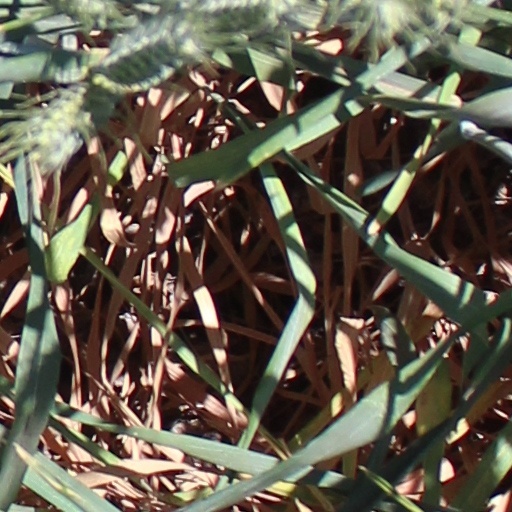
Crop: wheat